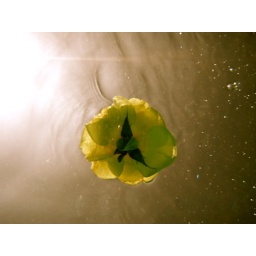
yellow rose in water